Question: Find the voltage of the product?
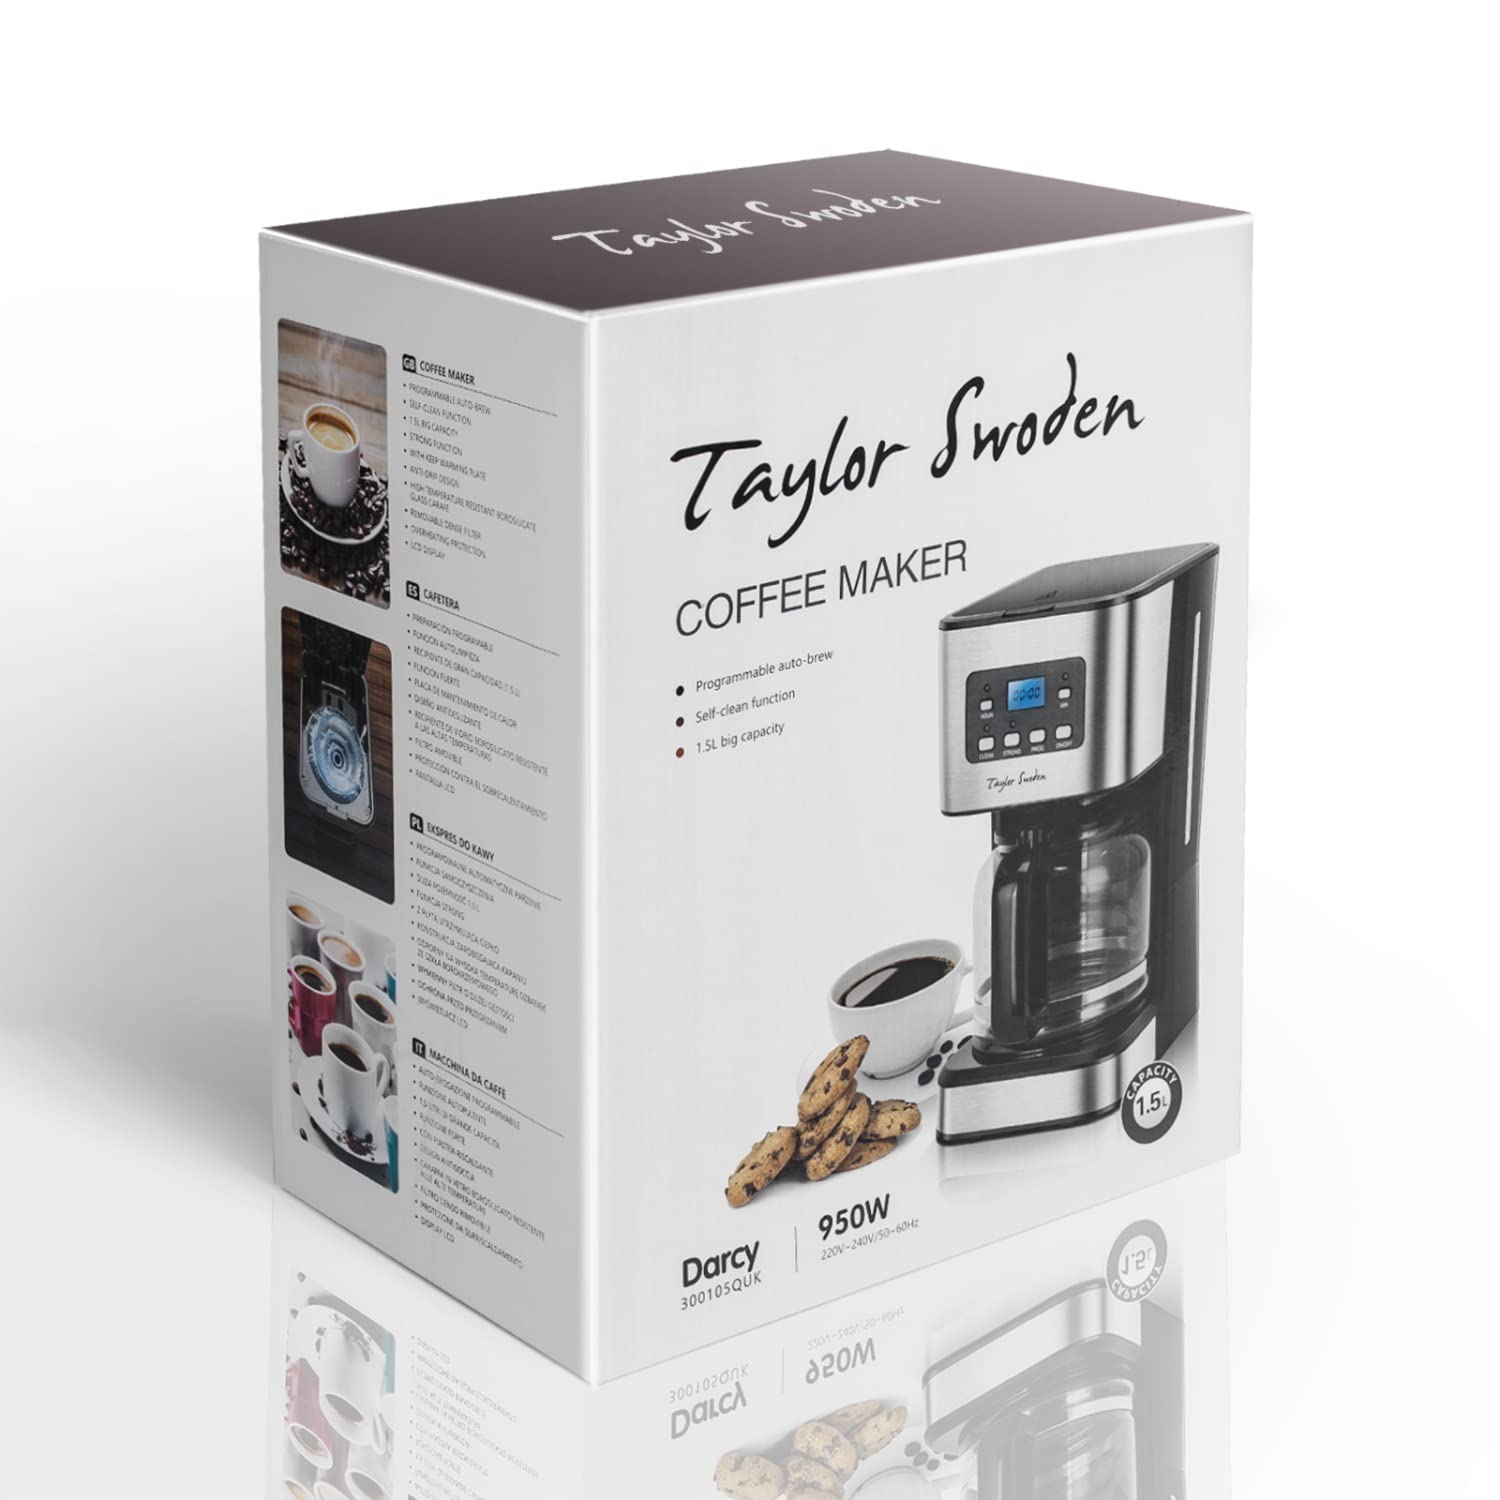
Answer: [220.0, 240.0] volt